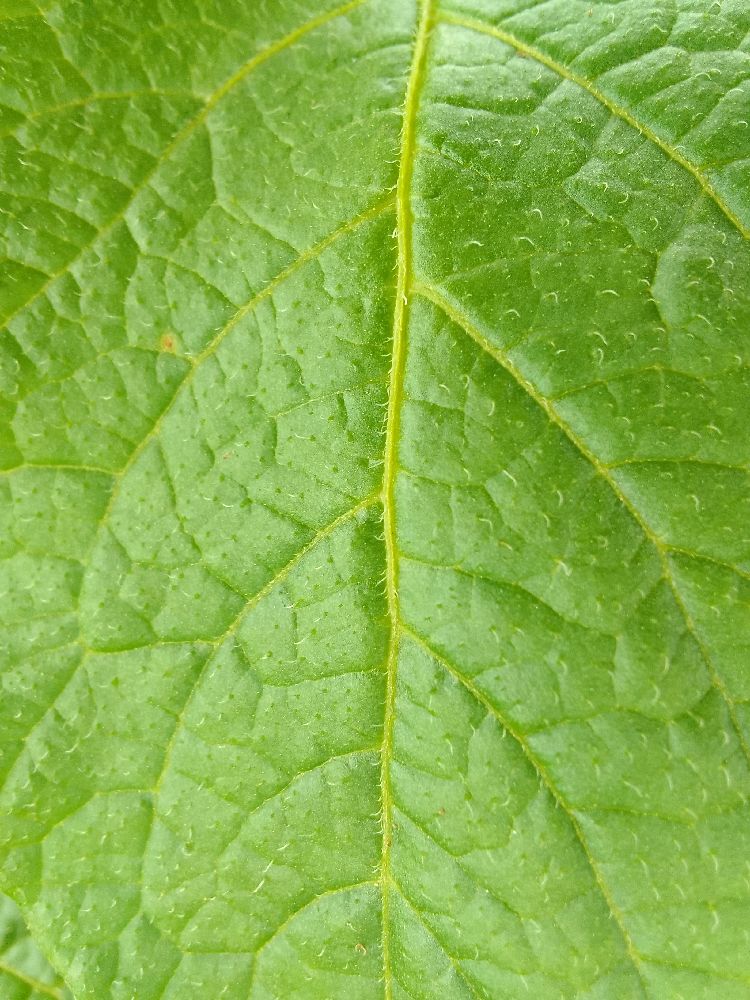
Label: Healthy